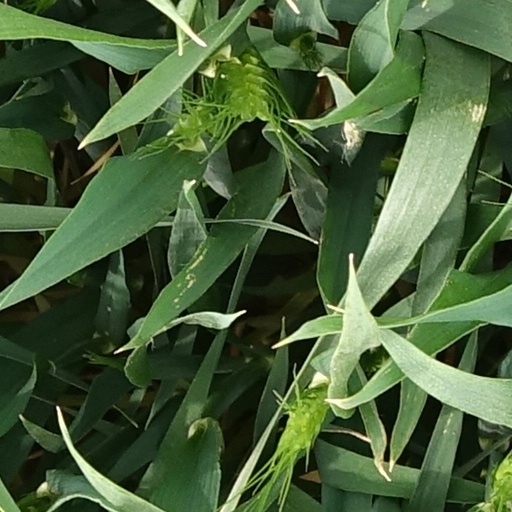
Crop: wheat